Gaetano Negri

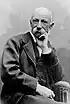
Gaetano Negri

Gaetano Negri (11 July 1838 – 31 July 1902) was an Italian geologist, writer and politician who served as the 3rd Mayor of Milan from 1884 to 1889. He also served in the Chamber of Deputies of the Kingdom of Italy.